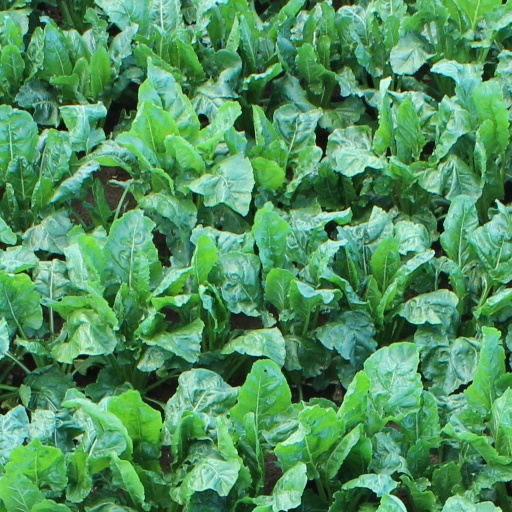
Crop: sugar beet